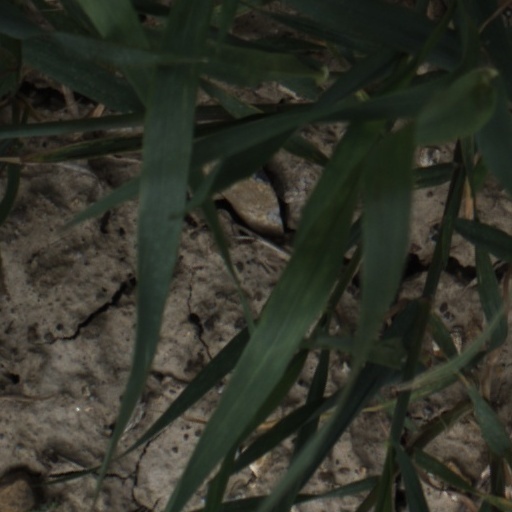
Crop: wheat